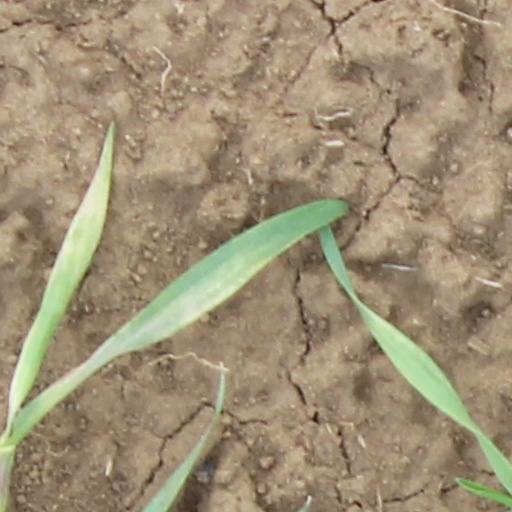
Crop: wheat